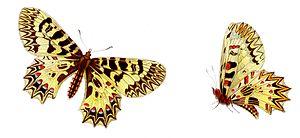
La Diane ou Thaïs est une espèce de lépidoptères de la famille des Papilionidae et la sous-famille des Parnassiinae. Présent dans le Sud de l'Europe et l'Ouest de l'Asie, cet insecte est strictement protégé sur l'ensemble du territoire français.